Alberta separatism

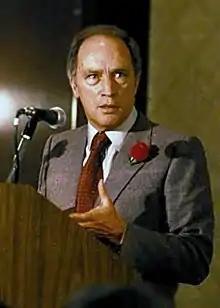

In 1974, as Quebeckers were discussing separating from Canada, many Albertans also began to consider separation. This resulted in some Calgary-based citizens forming the Independent Alberta Association. Central to the argument was the fact that Alberta would pay billions of dollars towards Canada, but without political representation equal to that of Central and Eastern Canada. Many expressed the opinion that Trudeau would continue his hard federalist stance producing unfavorable results for Western Canada including Alberta and its natural resources. In the end, the Independent Alberta Association did not move beyond association status, and did not form a political party.